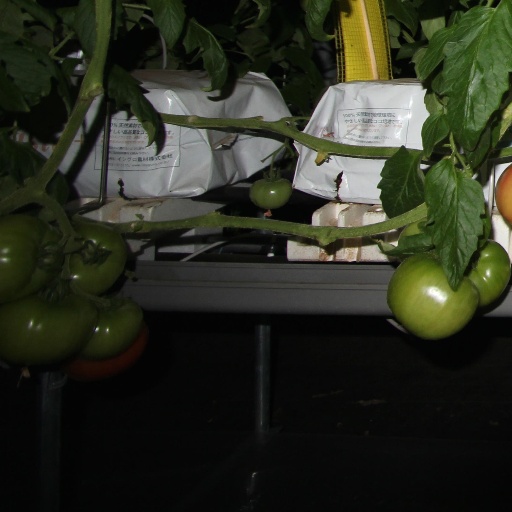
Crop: tomato